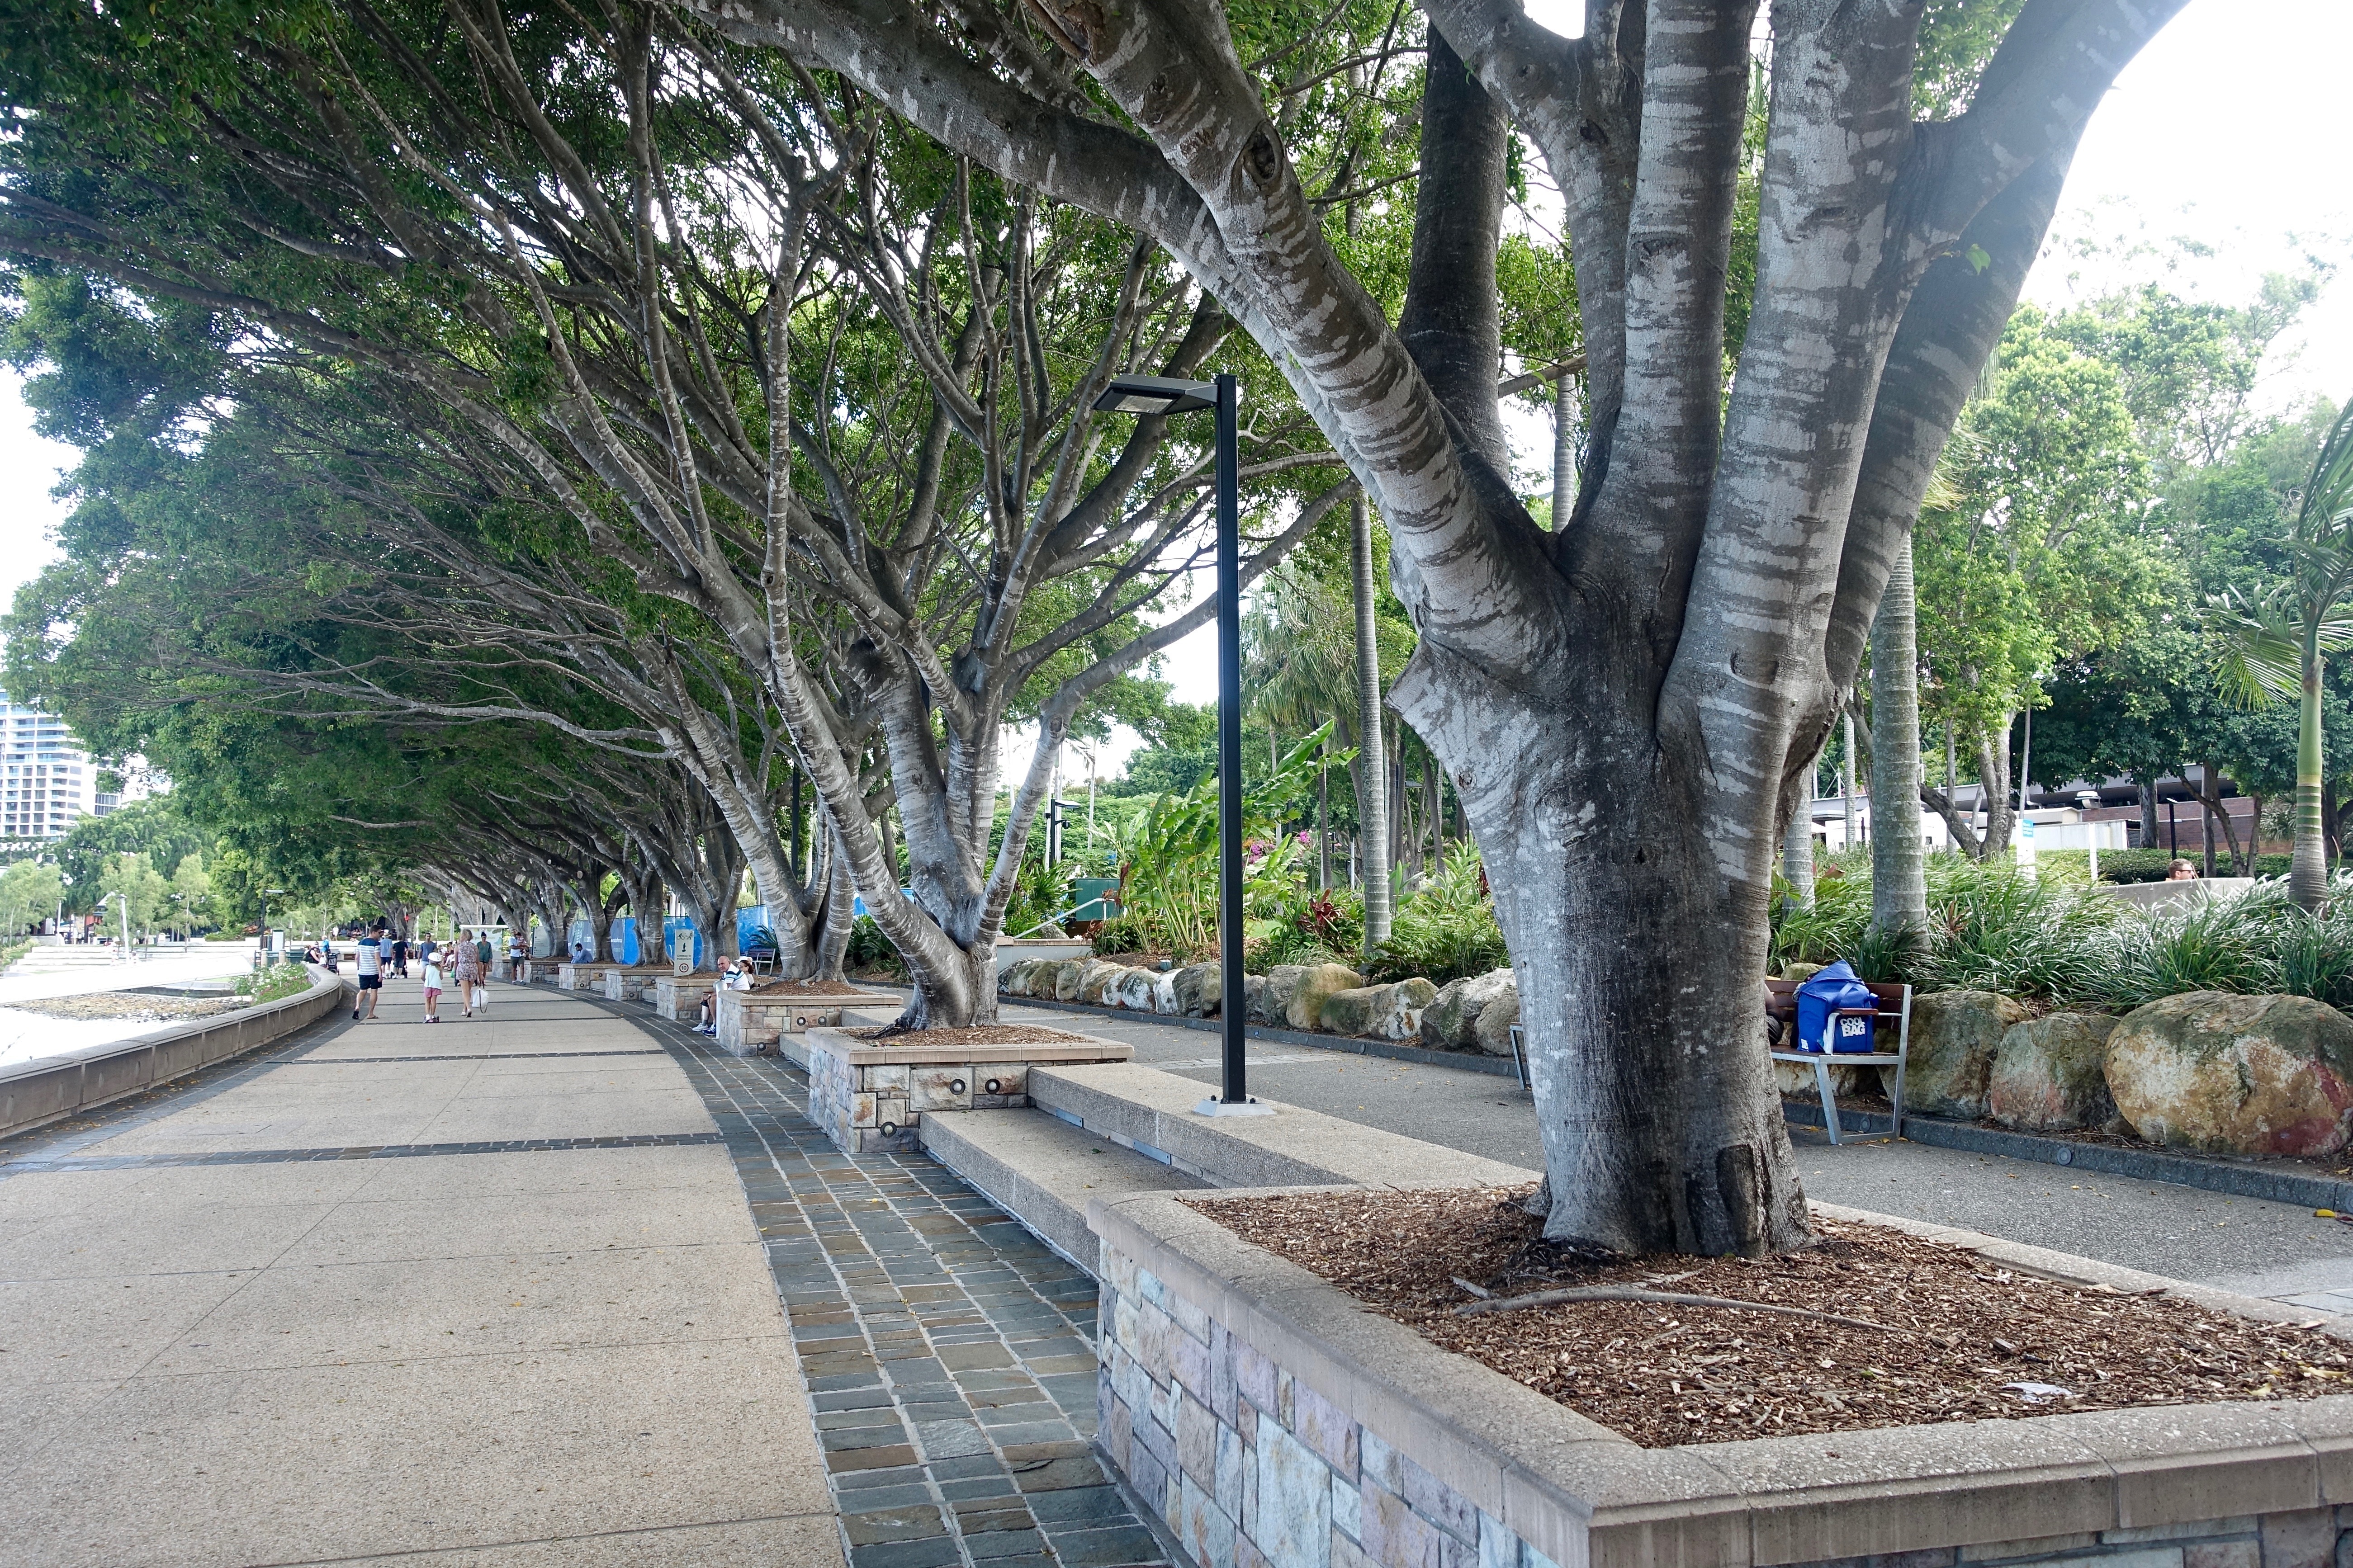
tree, plant, flower, shade, walkway, environment, line, plaza, park, garden, trees, courtyard, town square, estate, southbank, brisbane, woody plant, arecales